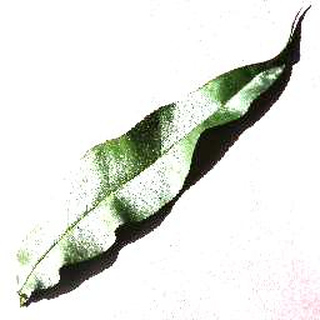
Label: healthy_peach